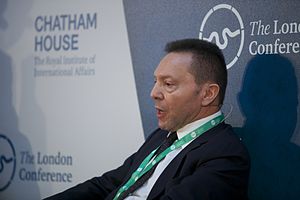
Yiannis Stournaras
Yiannis Stournaras
Yiannis Stournaras er en græsk politiker og økonom. Han var professor ved Athens Universitet. Fra 5. juli 2012 er han Grækenlands finansminister.